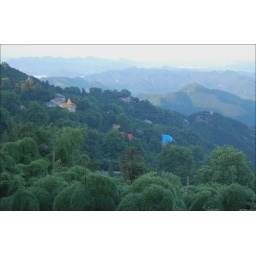
Most houses a covered by trees, so the mountain looks quite natural.